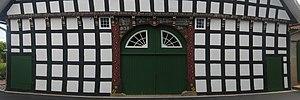
Maison à colombage à Rödinghausen, arrondissement de Herford, Rhénanie-du-Nord-Westphalie, Allemagne. العربية